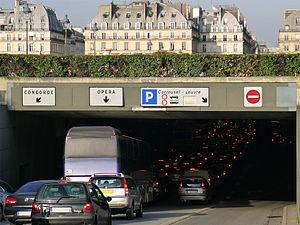
Avenue du Général-Lemmonier - Paris Ier
L’avenue du Général-Lemonnier est une voie dans le quartier Saint-Germain-l'Auxerrois du 1ᵉʳ arrondissement de Paris, en France.